Bicolano people

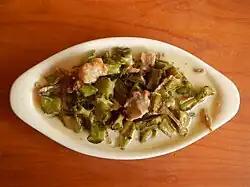
"Ginataang sigarilyas", a notable Bicolano dish of winged bean ("sigarilyas") cooked in coconut milk ("gata") with pork and anchovies.

According to a folk epic entitled Ibalong, the people of the region were formerly called Ibalong or Ibalnong, a name believed to have been derived from Gat Ibal who ruled Sawangan (now the city of Legazpi) in ancient times. Ibalong used to mean the "people of Ibal"; eventually, this was shortened to Ibalon. The word Bikol, which replaced Ibalon, was originally (meaning "meandering"), a word which supposedly described the principal river of that area.